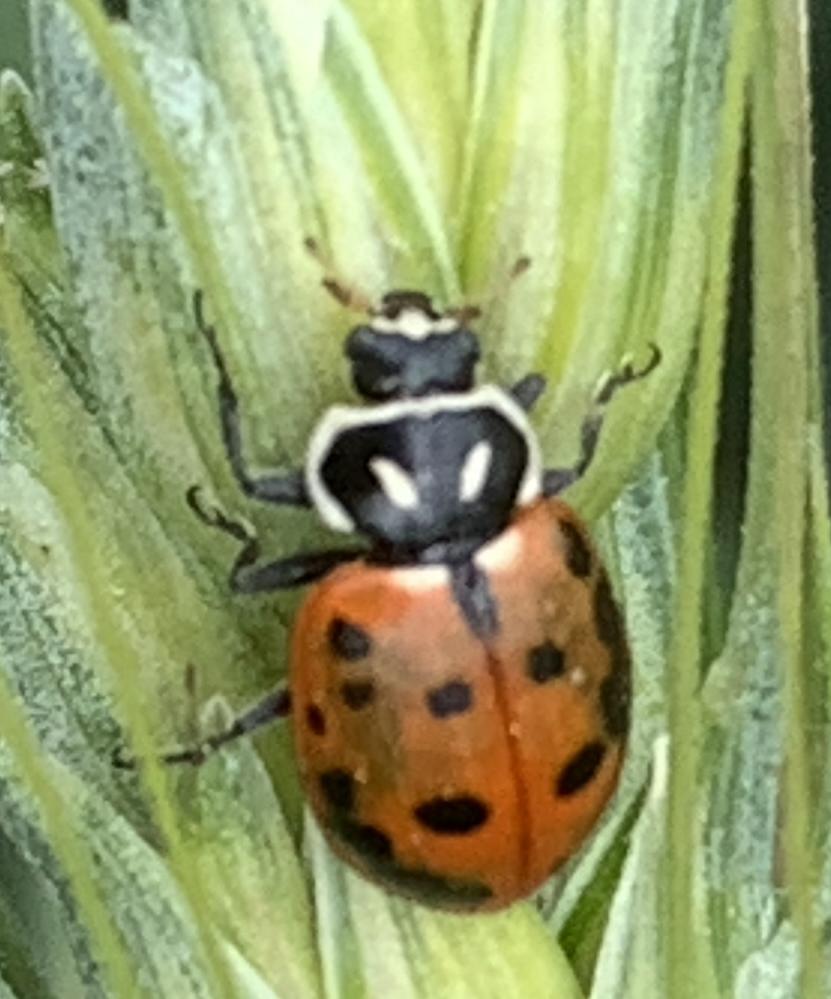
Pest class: predators